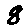
Label: 8